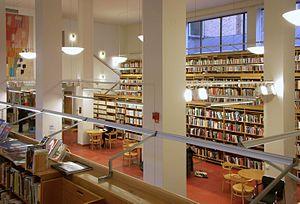
La Medborgarhuset est un immeuble du centre de Stockholm en Suède abritant entre autres un centre culturel, une bibliothèque publique et une piscine. Inaugurée le 2 décembre 1939, elle est située place Medborgarplatsen dans le quartier de Södermalm.